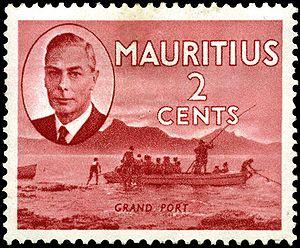
Grand Port est un district couvrant le sud-est de l'île Maurice.